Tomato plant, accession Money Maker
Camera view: bottom (45 deg); turntable rotation: 60 degrees
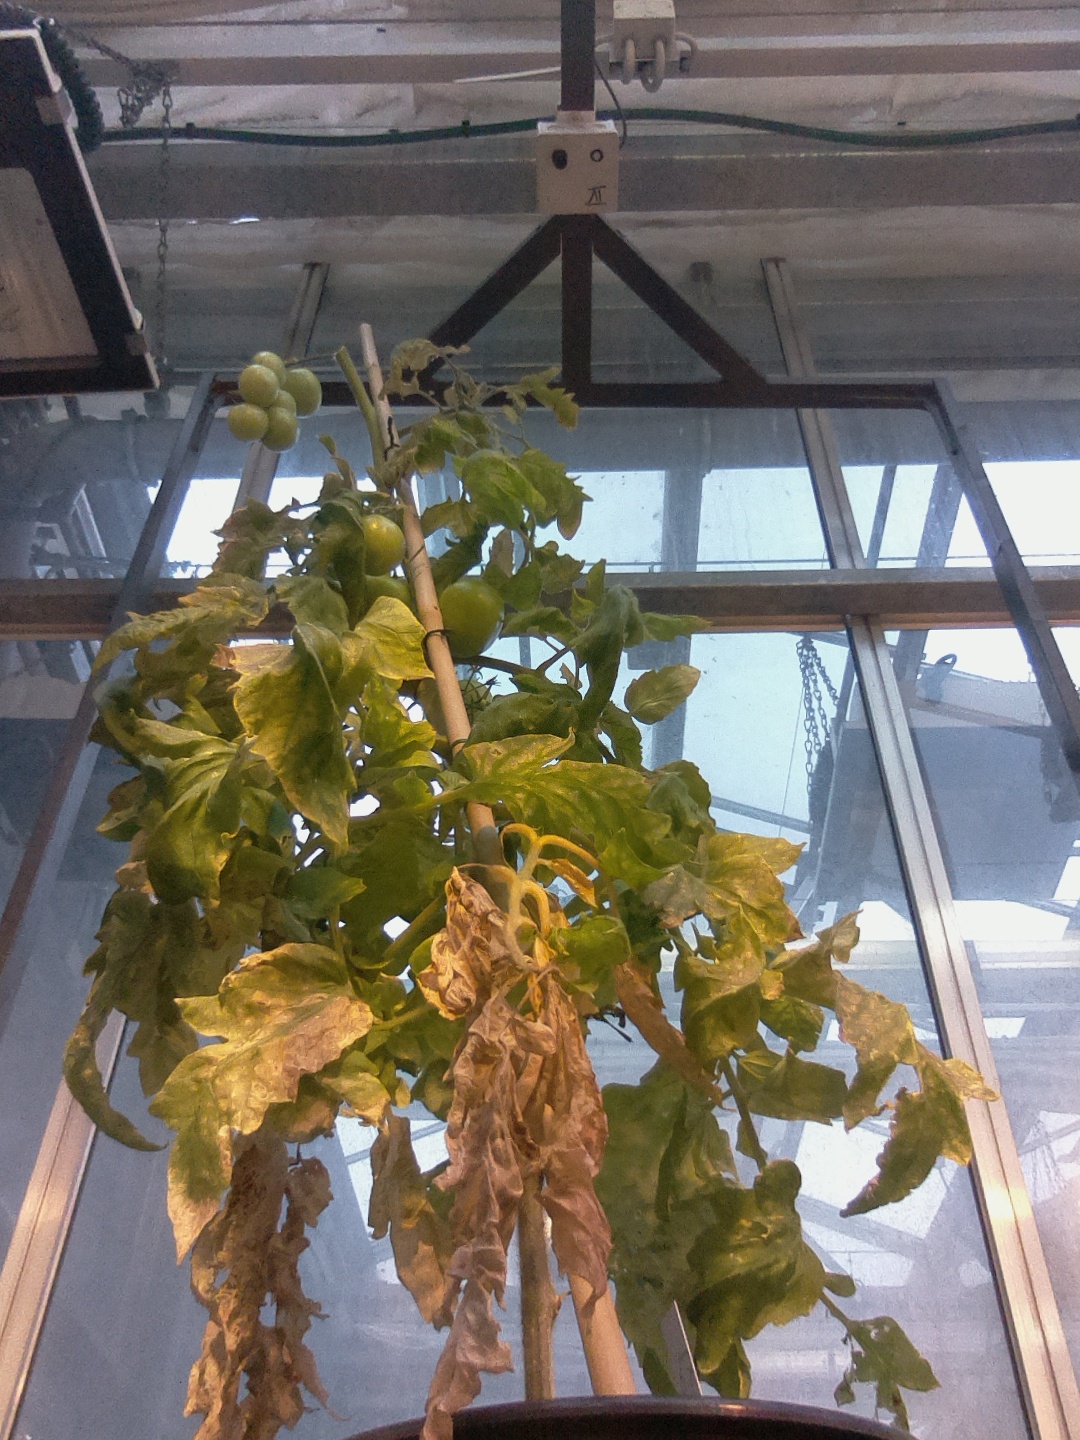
BBCH growth stage 79: 90% -100% of final fruit size